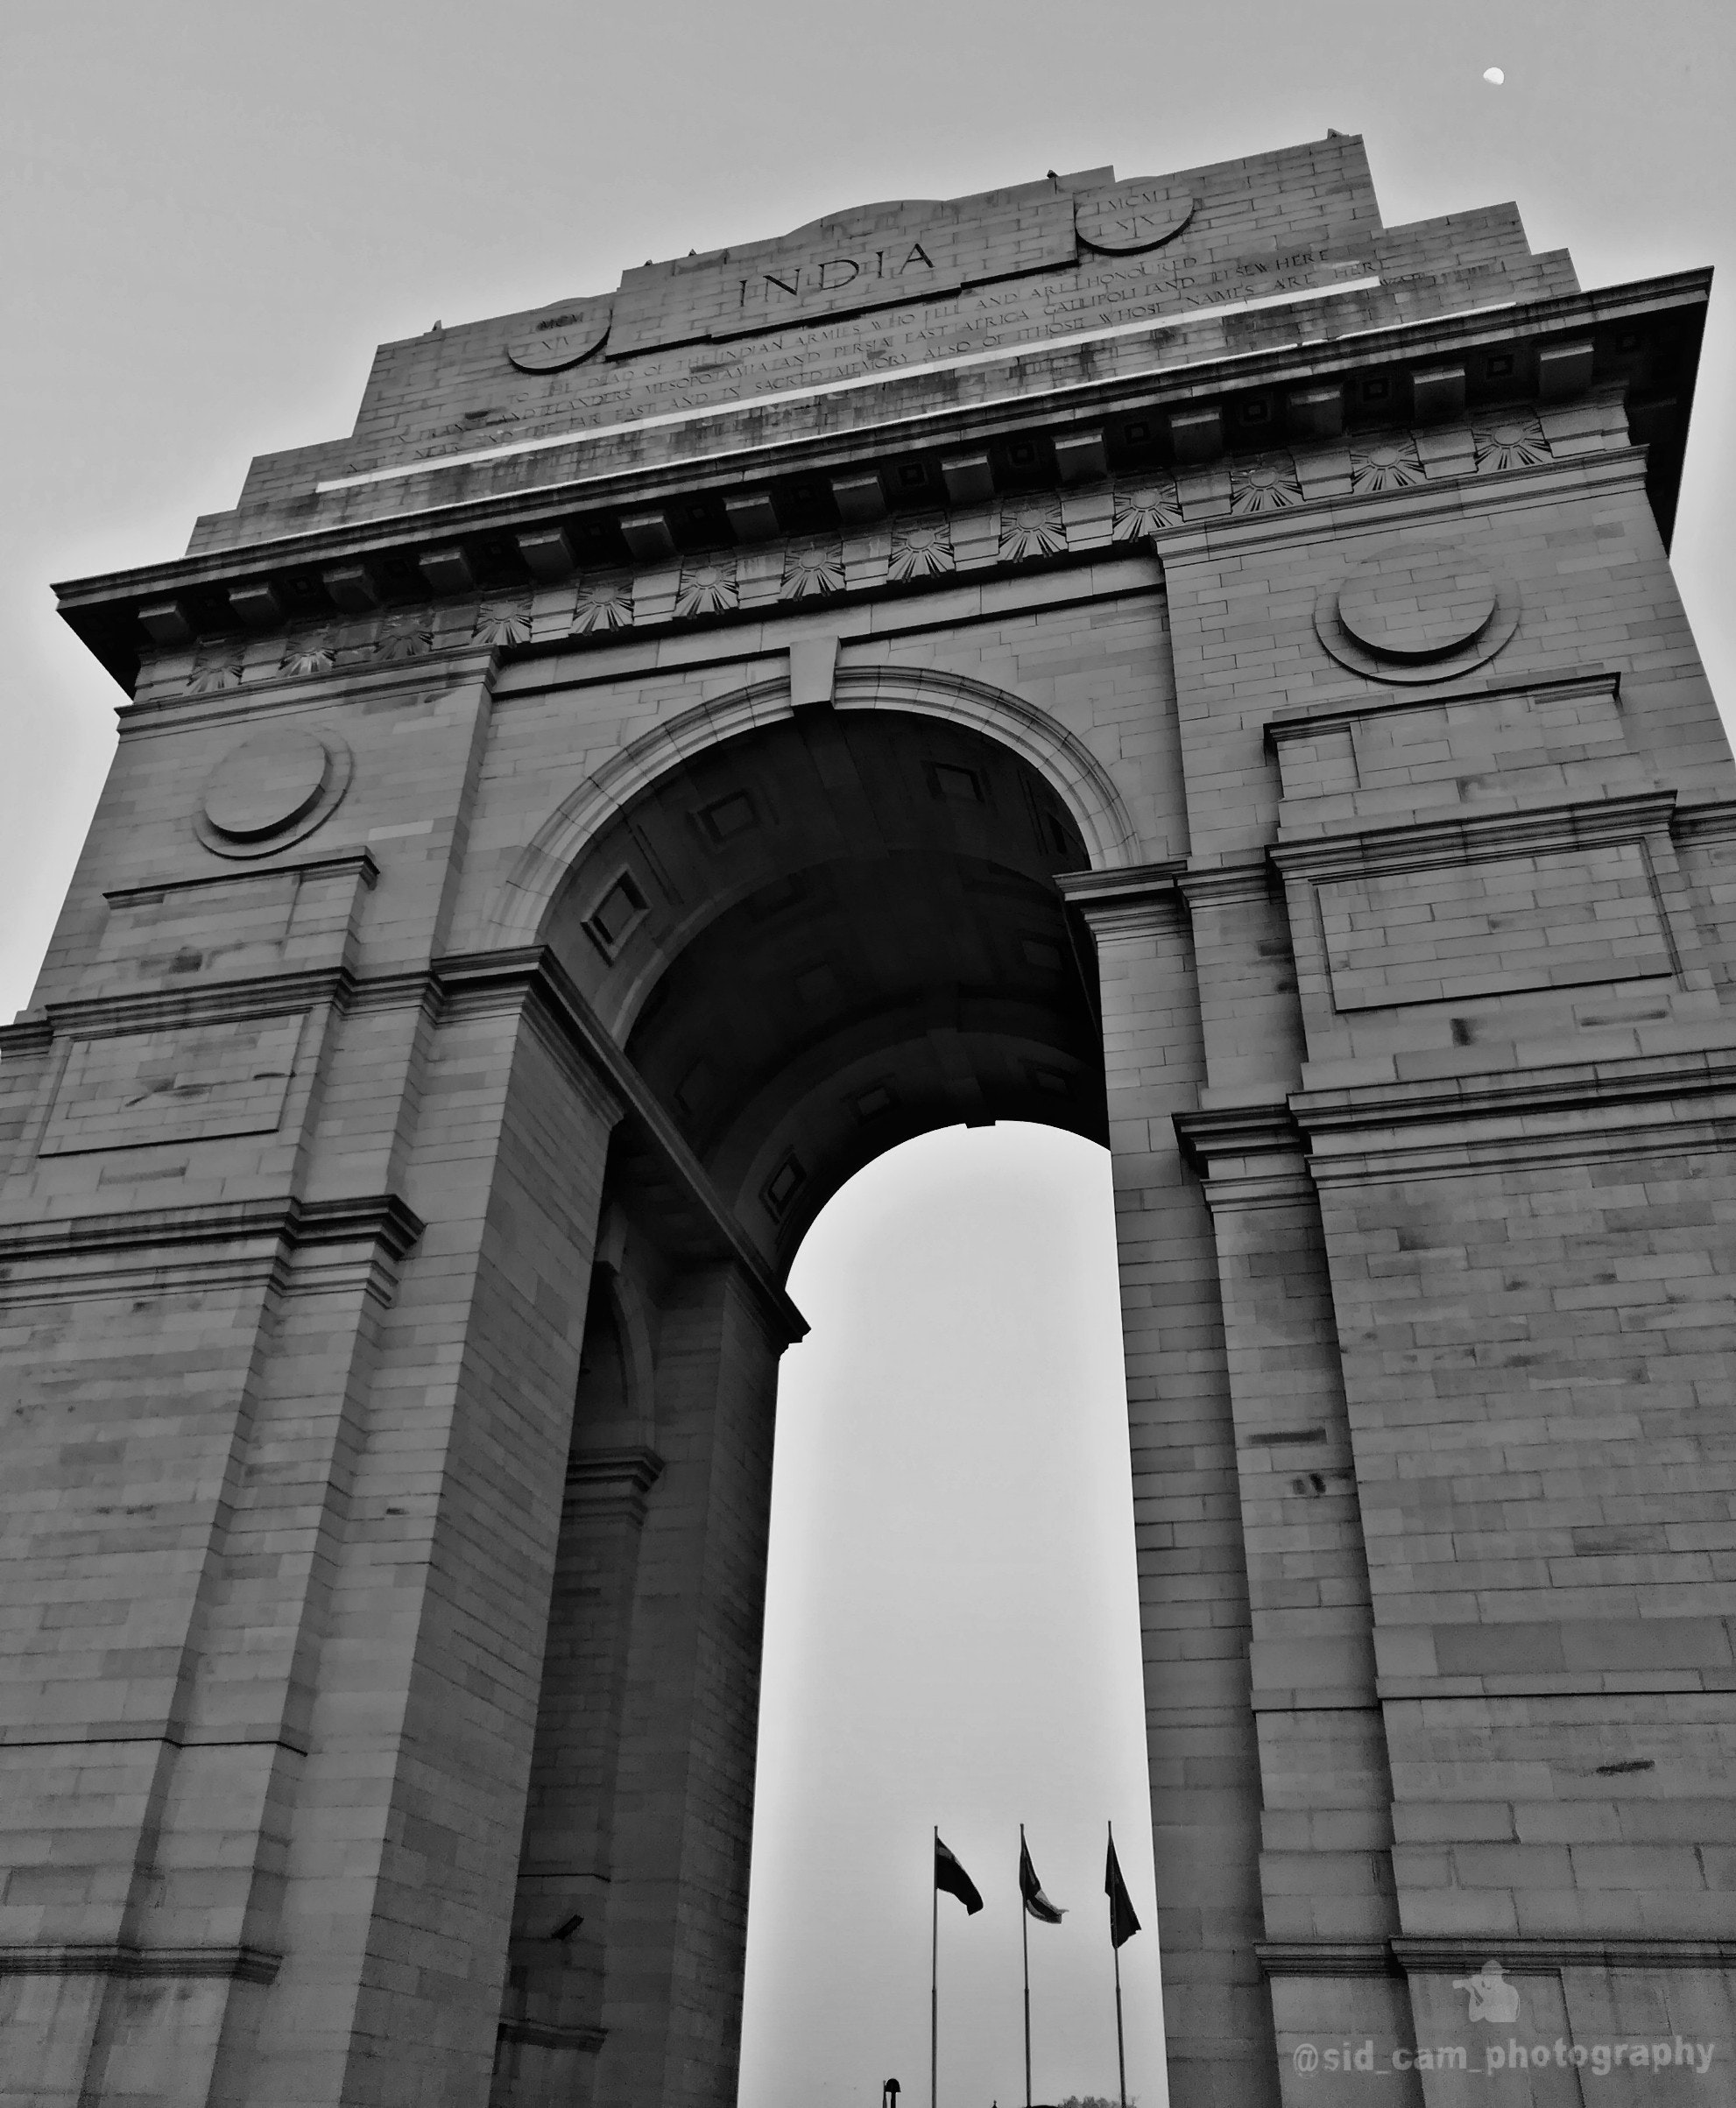
arch, black, white, architecture, landmark, black and white, monochrome, monochrome photography, sky, building, triumphal arch, monument, stock photography, classical architecture, photography, ancient history, facade, style